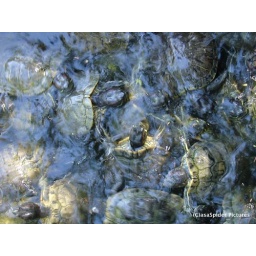
If you boil the water you end up with a nice turtle soup in the Curacao Zoo.30.07.2005